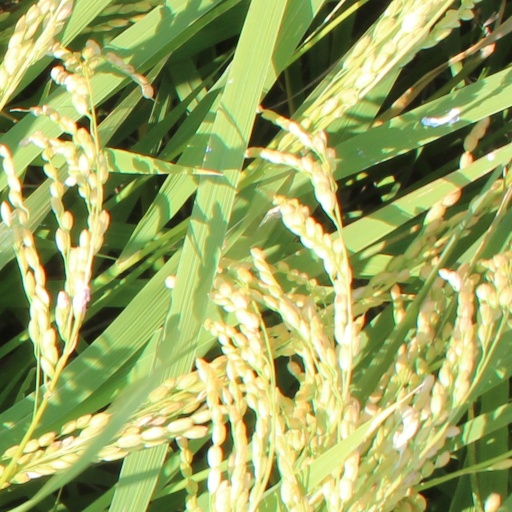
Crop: rice